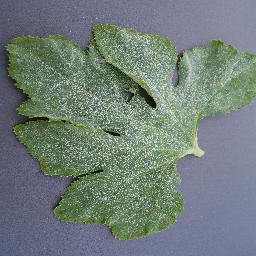
Label: Squash___Powdery_mildew